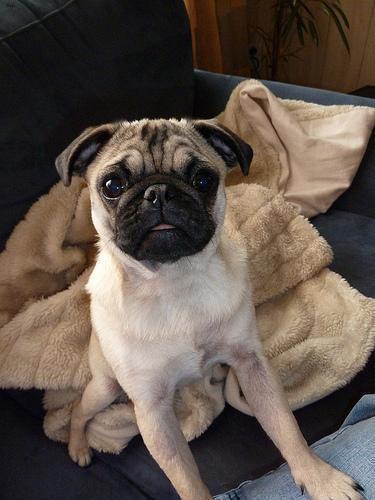
pug